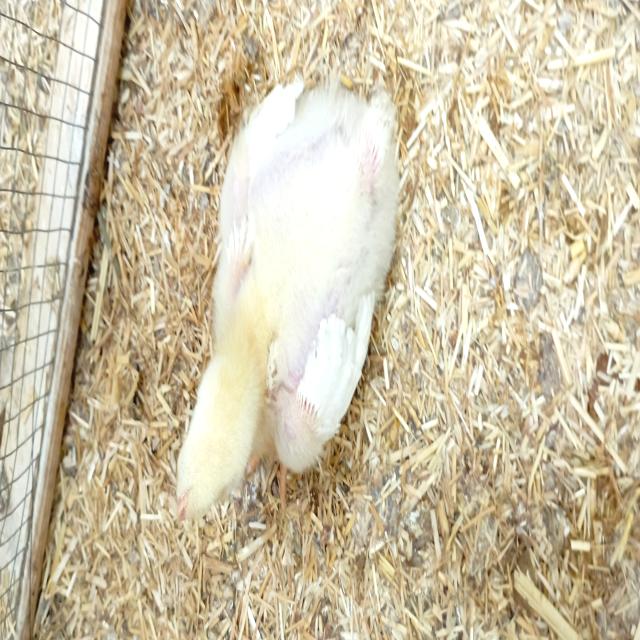
Weight: 550 g